Kenia Arias

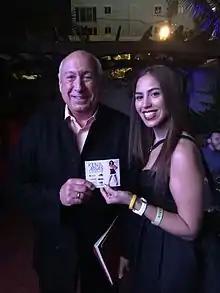
David Bercuson, P.A and Kenia Arias at Ball & Chain: Live Music Miami, Florida

Arias continued submitting demos to several agencies and was eventually signed to a distribution deal. Arias recorded eight songs and is credited as vocalist, lyricist and producer on her album entitled "Karma'. The album consisted of pop-rock, hip hop and Latin genres. During this time, Arias produced a self-funded national tour for the album. Mid-production, the tour was cancelled due to Arias' father suffering a stroke. Arias decided it was best to pause production until further notice; the tour never developed past its pre-production stage. During this time, Arias decided to part ways with her publisher and began to self-distribute her own material. It wasn't until three years later that Arias decided to record new material; she recorded an EP entitled "Unconscious" and partnered with Spinnup/Universal Music for the release. The EP reflected the journey she was on during the stroke and cancer diagnosis of her father. She was also featured in two issues of the Stuart Magazine, which was distributed through Barnes and Noble retailers.